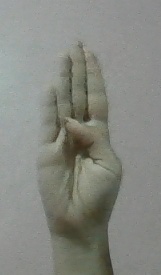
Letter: kaaf